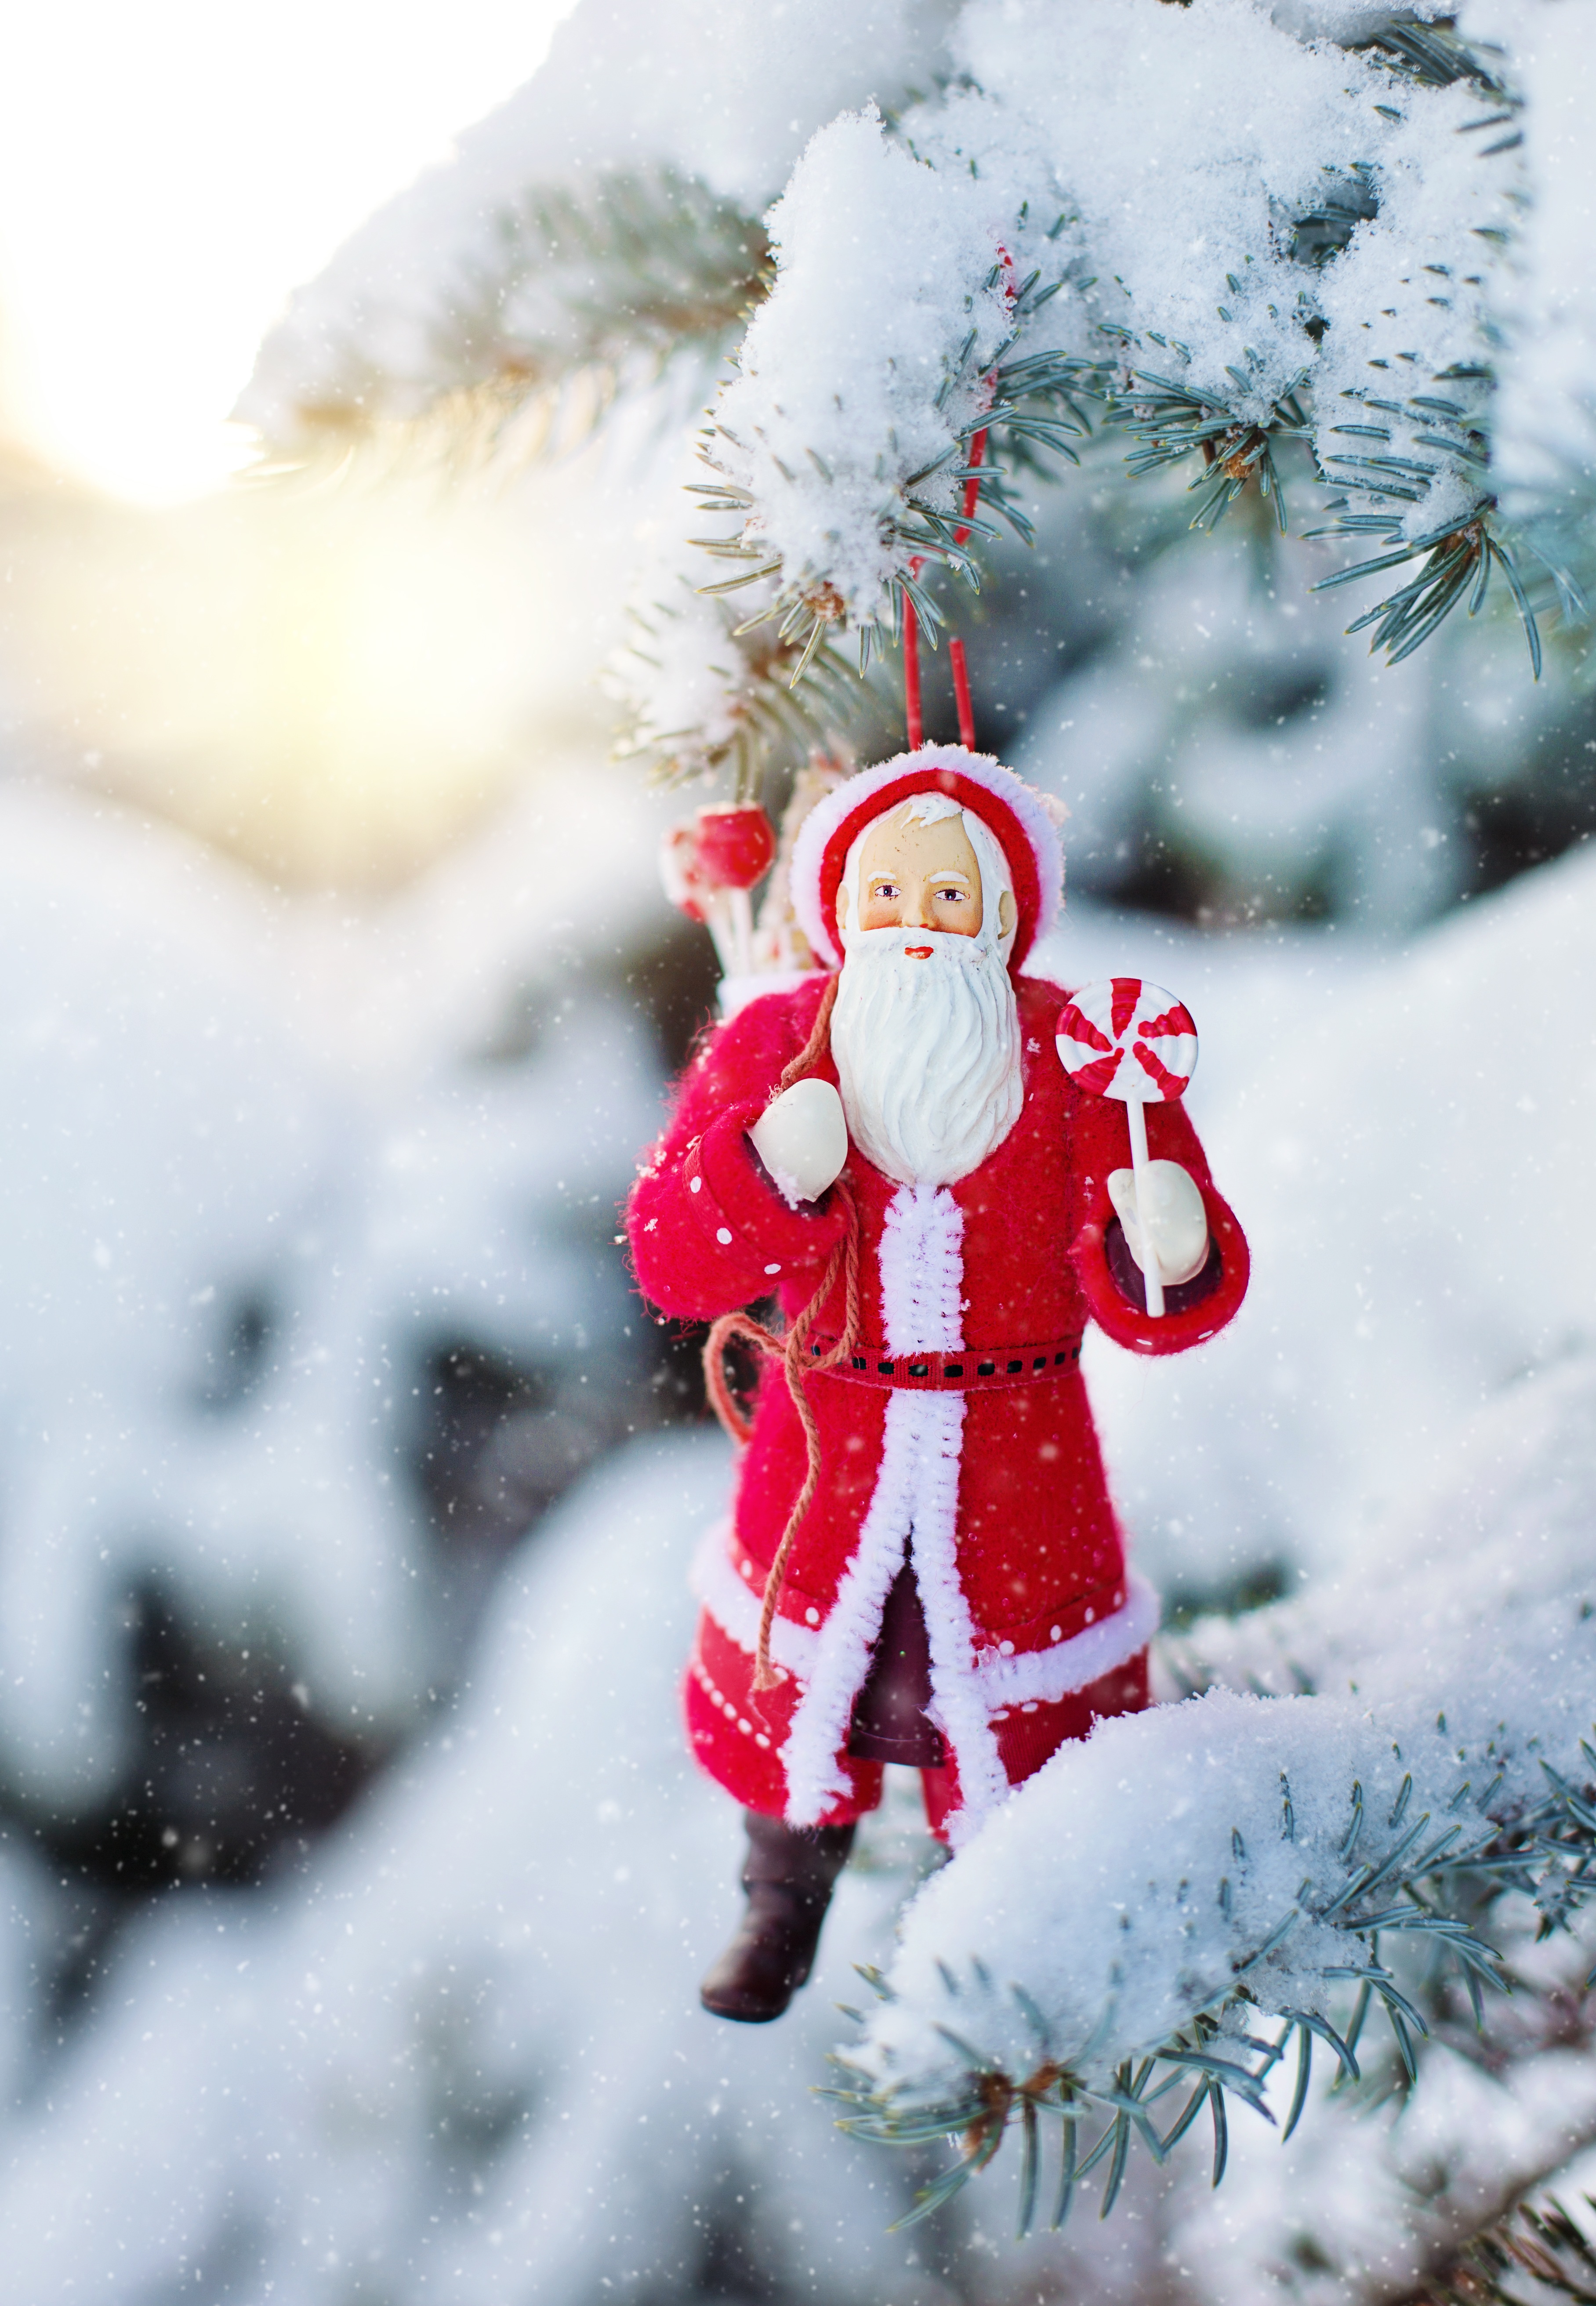
tree, snow, winter, frost, pine, holiday, christmas, fir, christmas tree, season, festive, ornament, santa, christmas ornament, christmas decoration, snowman, seasonal, snowy tree, claus, xmas, freezing, spruce tree, santa ornament